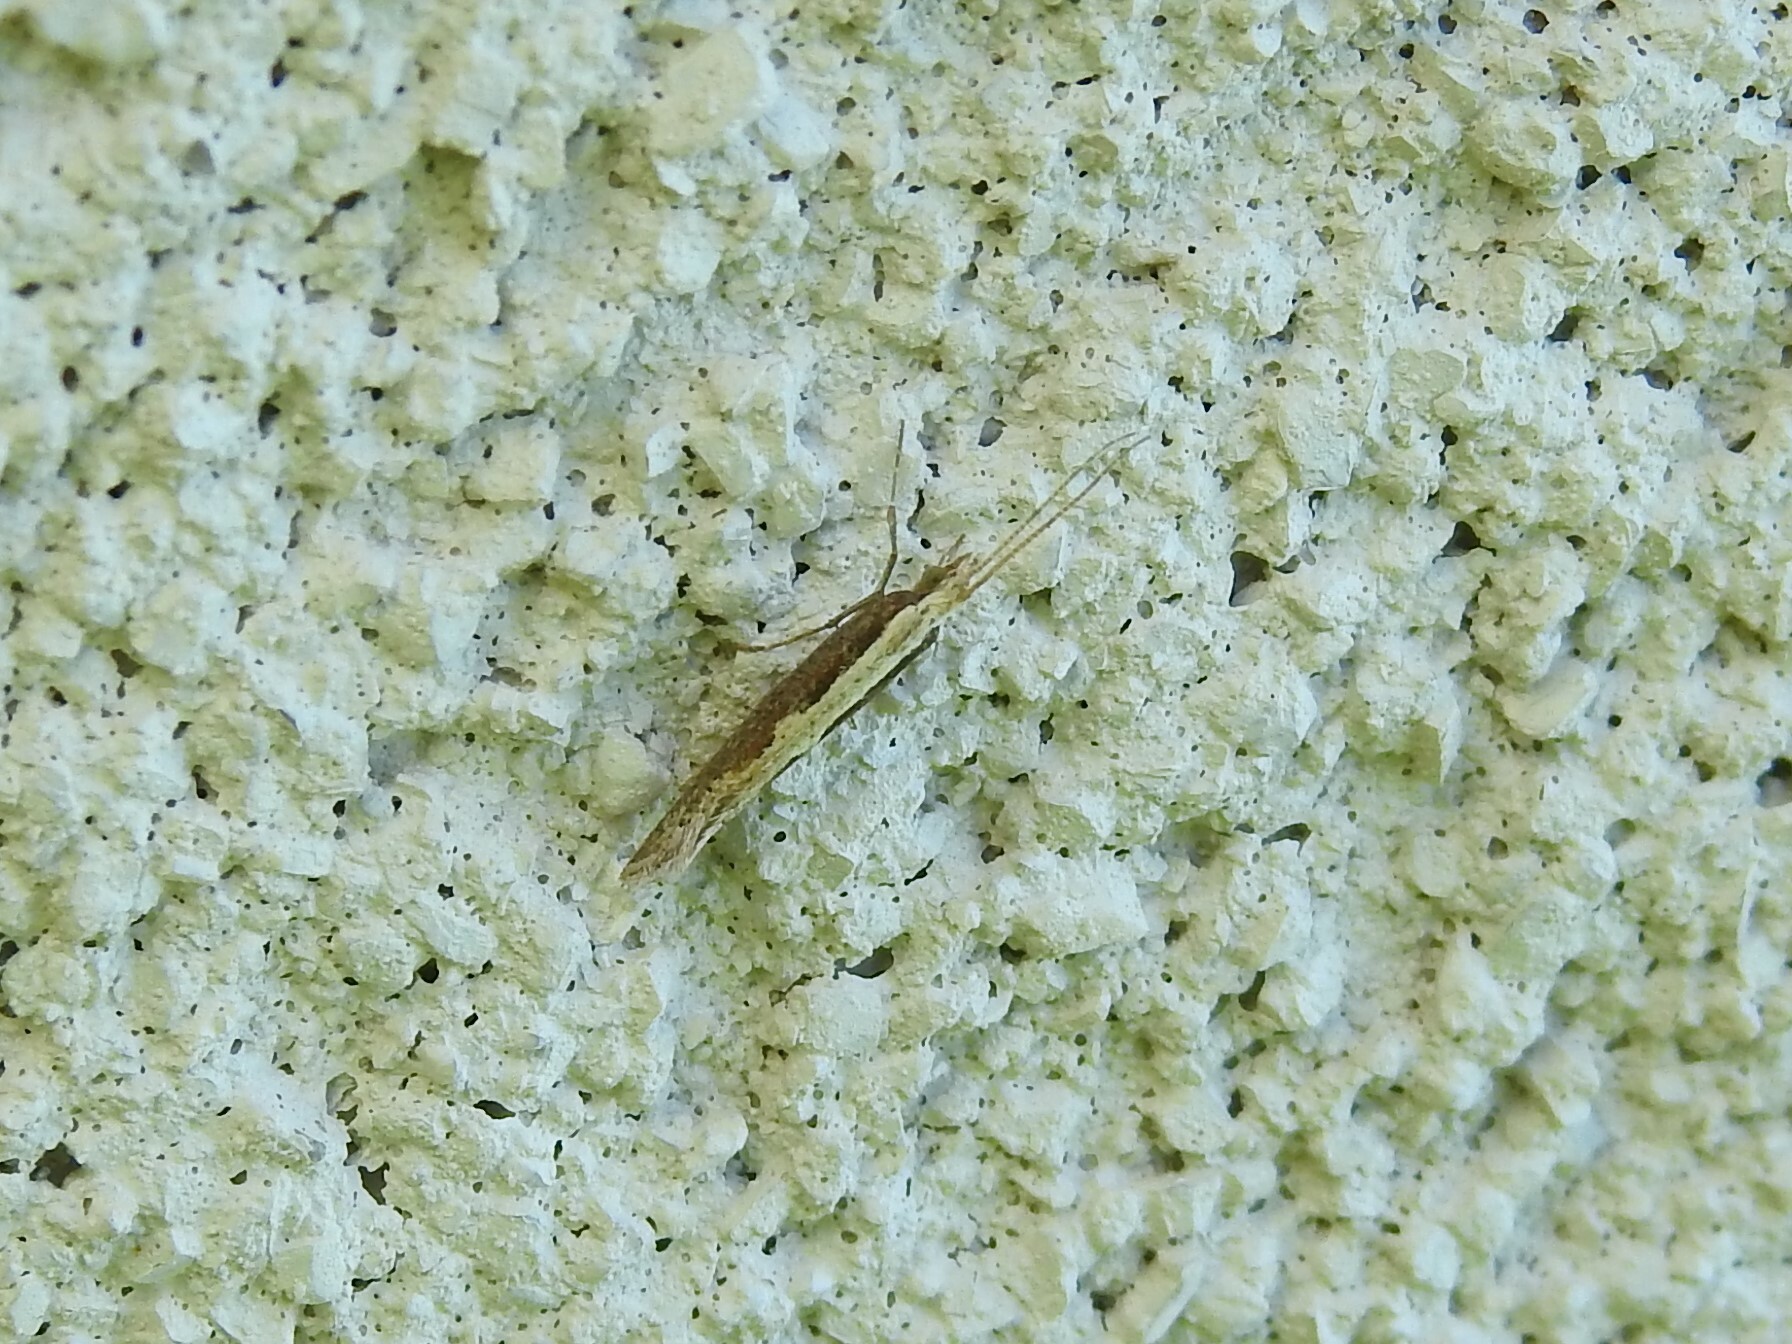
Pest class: diamondback_moth